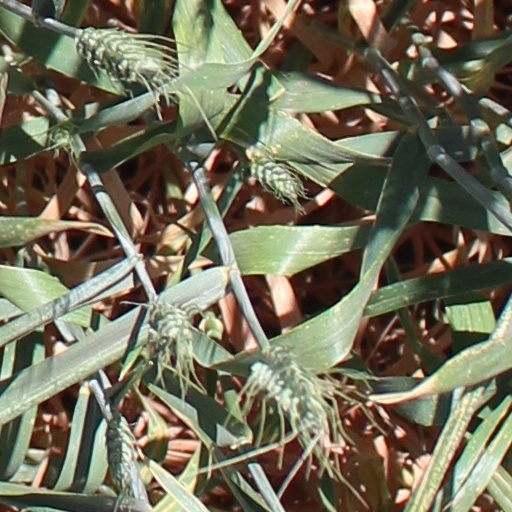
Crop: wheat